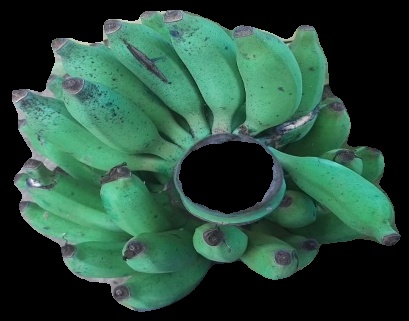
Variety: elakki-bale
Grade: grade3